Economy of Uzbekistan

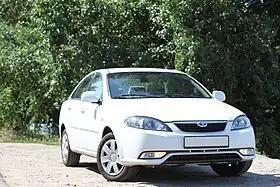
Daewoo Gentra is currently a flagship of UzDaewooAuto.

Since the 2017 liberalisation of the foreign exchange market, Uzbekistan has seen rapid growth in exports. Traditional export products such as gas and cotton are now kept domestically for processing. They have been replaced by a vast growth in exports in areas such as fruit, textiles and home appliances. In recent years textile export has doubled in revenue to almost US$3bn worth of goods exports. Home appliance manufacturer Artel has seen exports rise from $5.6m in 2017, to around $100m in 2021.